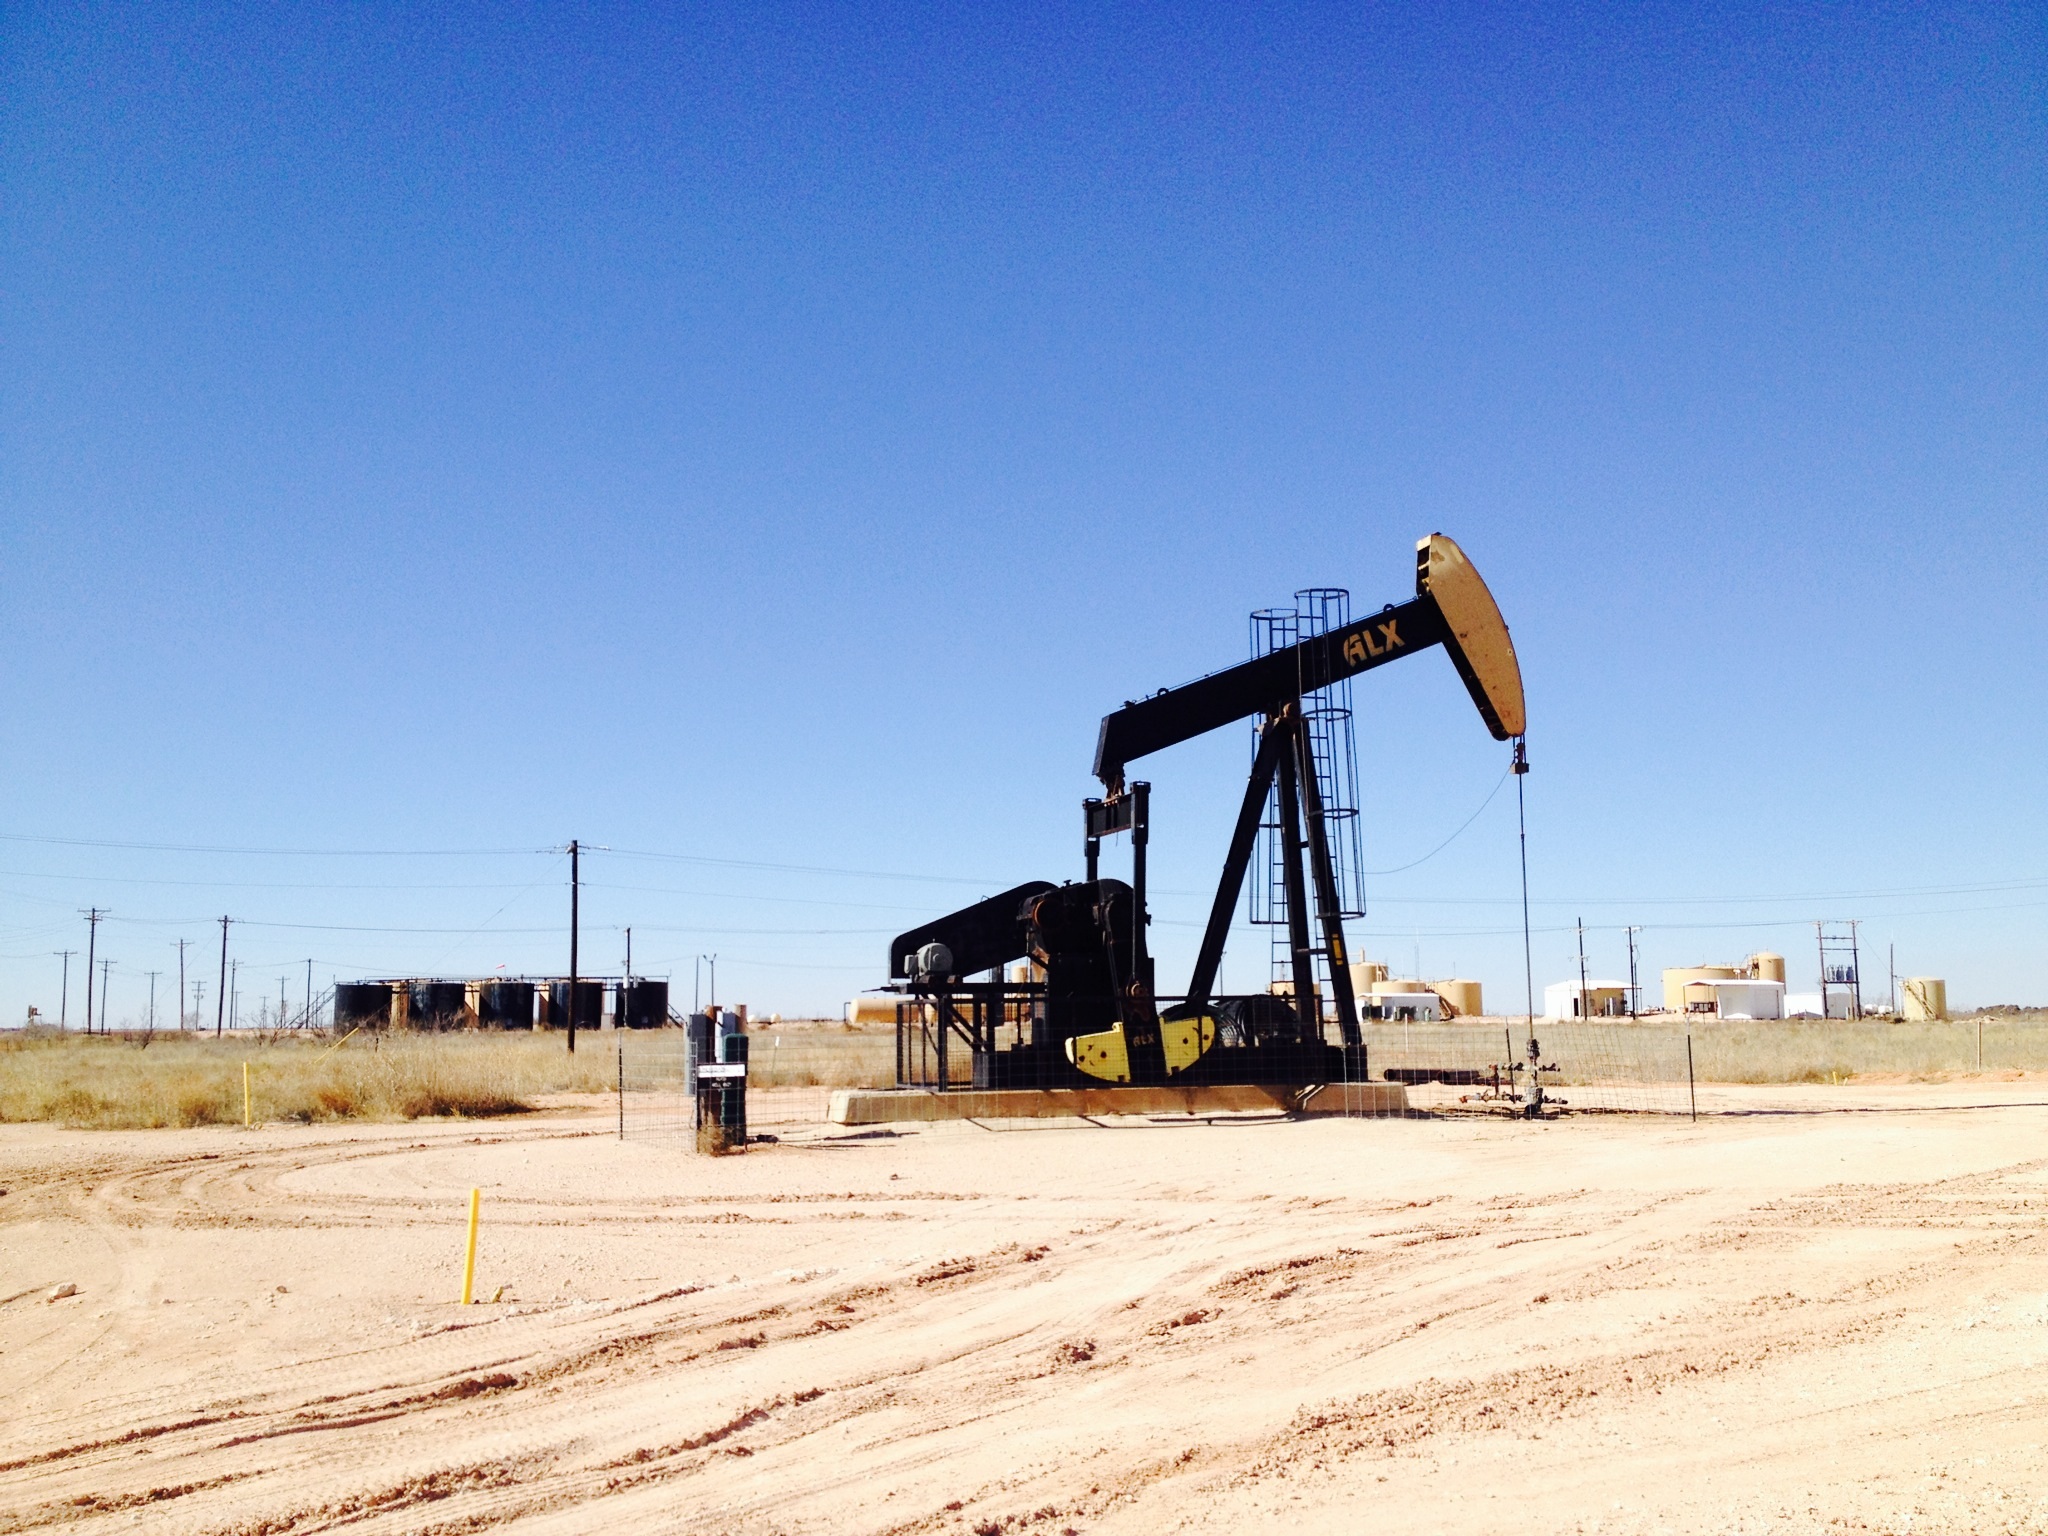
landscape, sand, field, wind, asphalt, vehicle, soil, material, energy, oil, fracking, drilling, construction equipment, natural environment, oil field